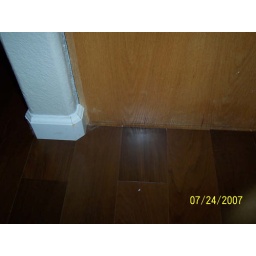
007 this is other side of wall opposite under sink